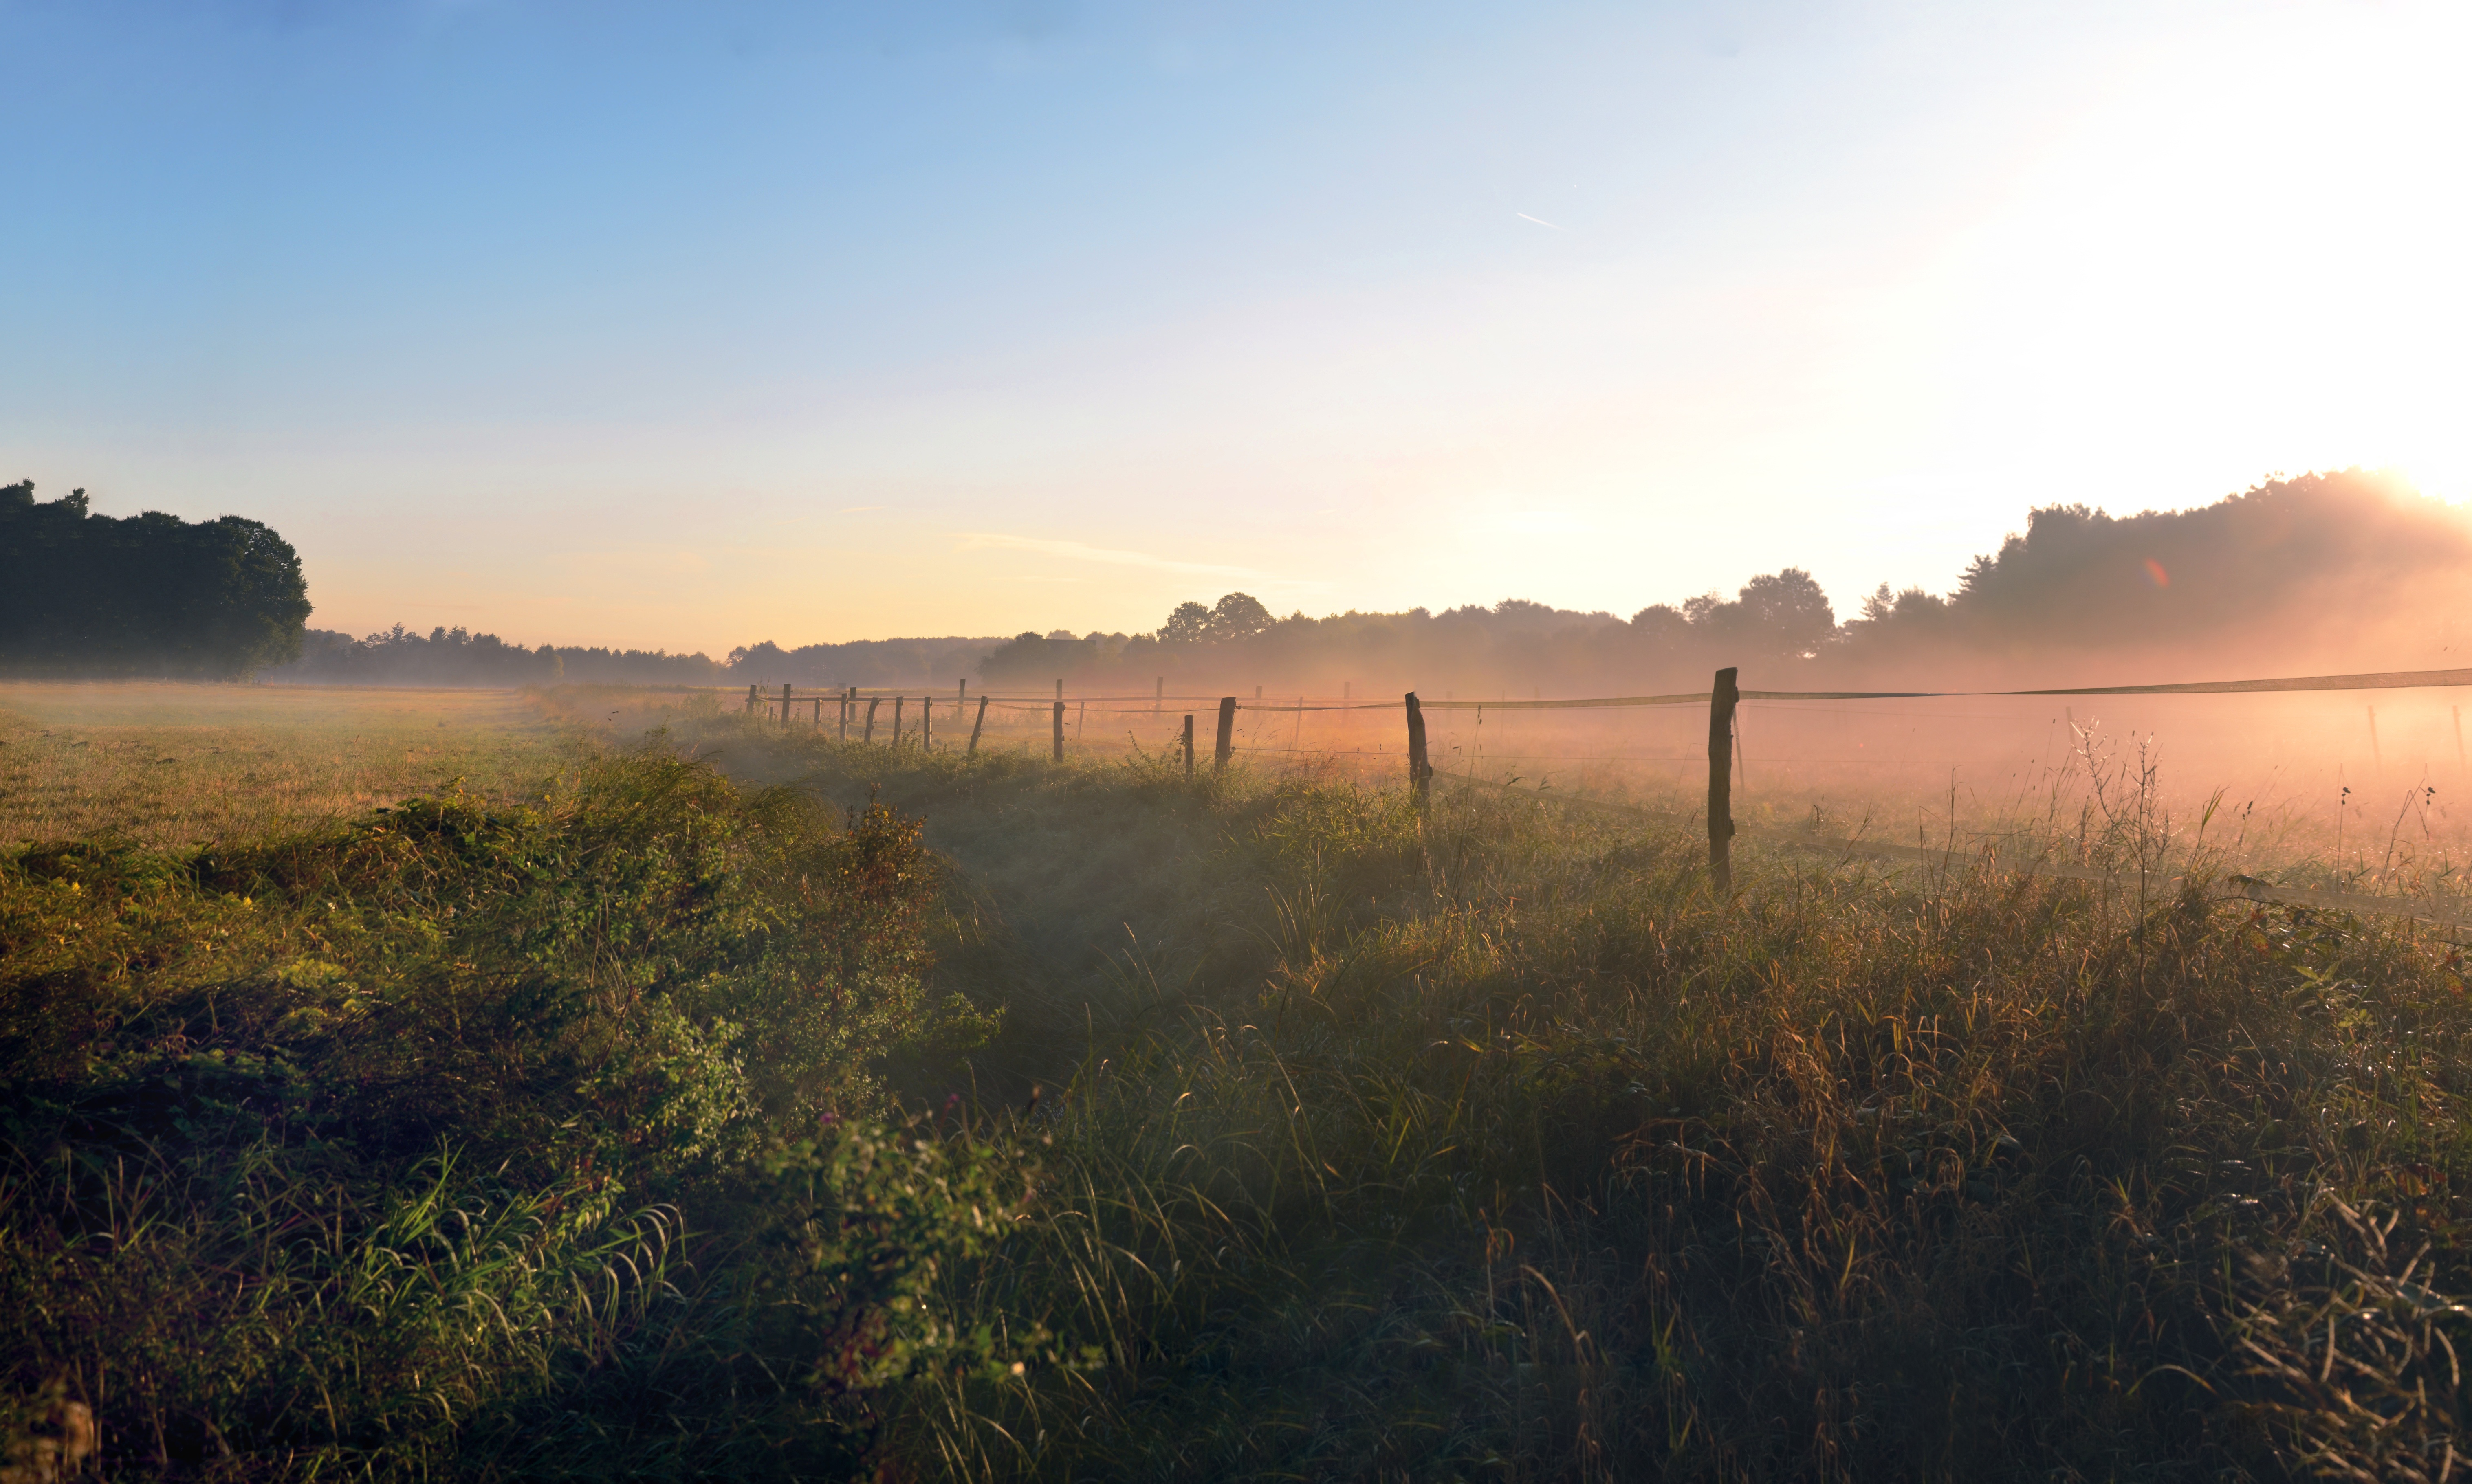
landscape, tree, nature, grass, outdoor, horizon, marsh, wilderness, fence, cloud, sun, fog, sunrise, sunset, mist, field, meadow, prairie, countryside, sunlight, morning, hill, dawn, dusk, bush, evening, orange, green, reflection, autumn, scenery, yellow, season, wetland, habitat, rural area, natural environment, atmospheric phenomenon, grass family